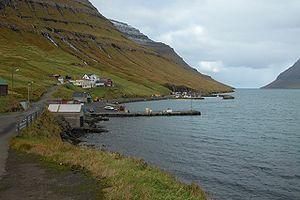
Haraldssund est un village des îles Féroé qui se trouve sur l'île de Kunoy.